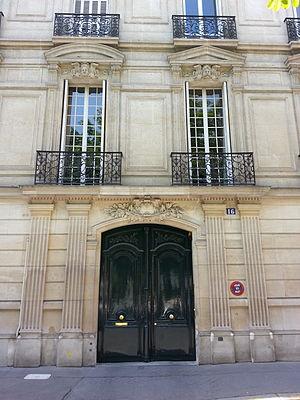
La place des États-Unis est une voie située dans le quartier de Chaillot à Paris dans le 16ᵉ arrondissement.